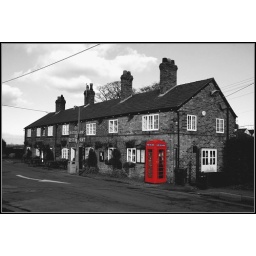
The Hatton Arms again but this time in black and white with just the telephone box picked out in colour.